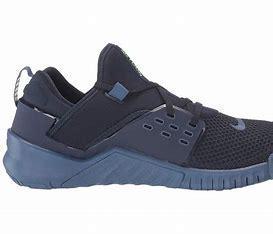
Brand: Nike
Model: Free X Metcon 2